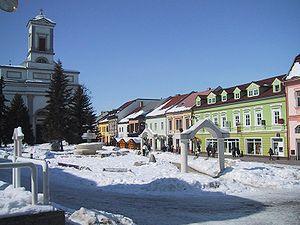
Poprad est une ville du nord de la Slovaquie.